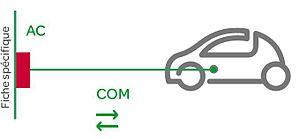
Une voiture électrique est une automobile mue par un ou plusieurs moteurs électriques, généralement alimentés par une batterie d'accumulateurs voire une pile à hydrogène.
Une station de recharge de véhicules est une infrastructure équipée d'une — ou plusieurs — borne de recharge permettant la recharge des véhicules électriques. La borne comporte au minimum un point de charge qui est matérialisé par un socle de prise. Une borne peut comporter deux points de charge et il existe des bornes doubles qui comportent donc quatre points de charge.